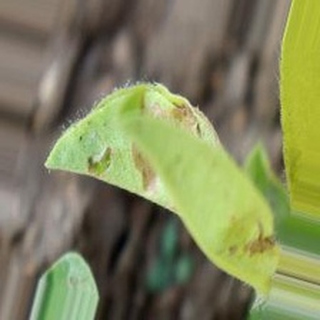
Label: groundnut_nutrition_deficiency